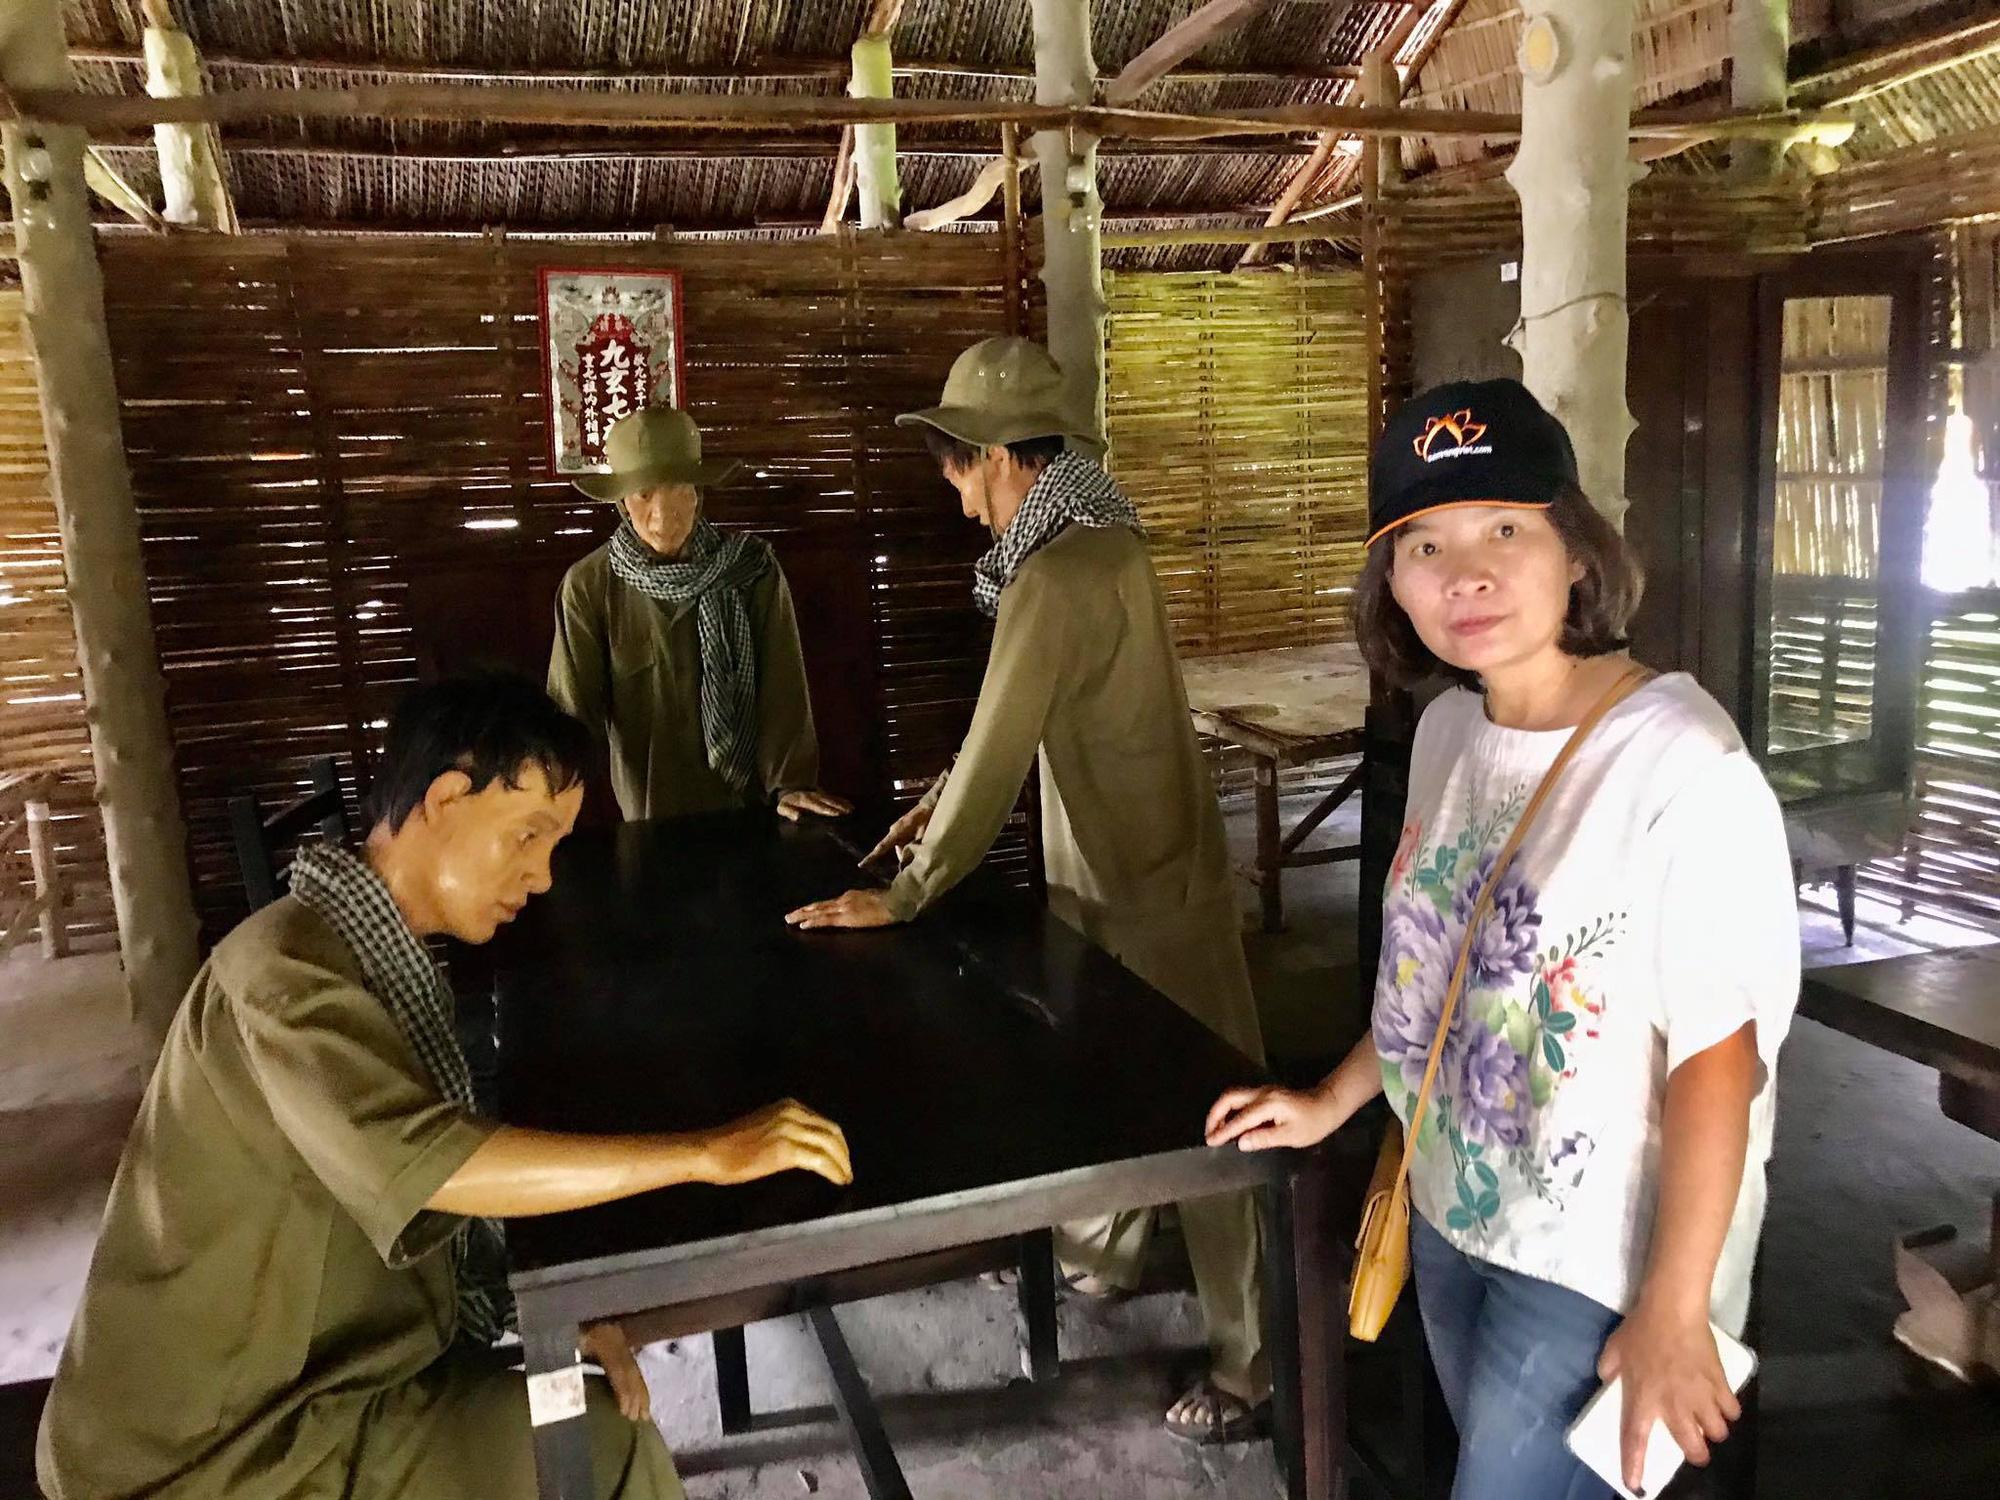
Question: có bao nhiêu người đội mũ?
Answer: ba người